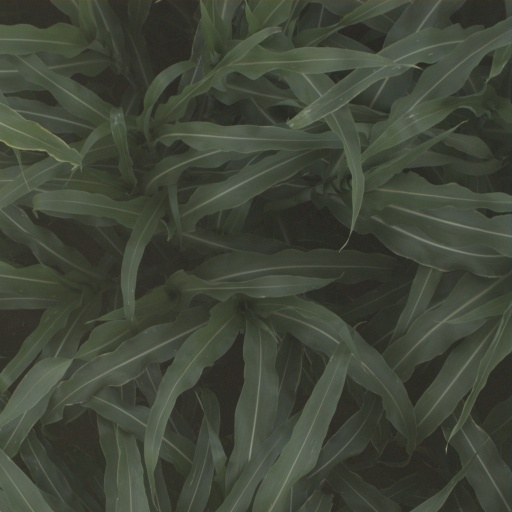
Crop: sorghum